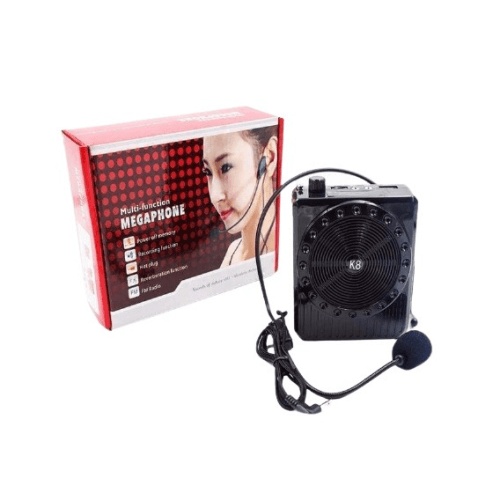
Multi-Function Megaphone
This portable megaphone allows you to amplify your voice as needed. Now you can speak to big crowds of people, without straining your voice. Power features makes this the ideal gadget to have. ABS plastic housing with amplifier, USB, TF, FM radio, aux, wired Mic. With antenna. Can supports FM Radio, USB, TF, aux function. With 3" speakers, low distortion. Portable, easy to carry with button, easy to operate. With 1200mAh Li-ion battery, can play long hours. Rechargeable, you can recharge anywhere.
Brand: Electro Gadgets
Category: Electronics > Audio > Bullhorns